Bulletproof Heart (film)

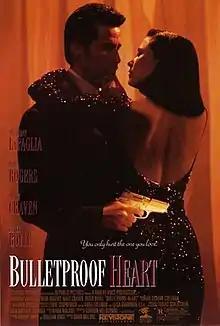
Film poster

Bulletproof Heart (also known as Killer) is a 1995 independent Canadian-American neo-noir film directed by Mark Malone. It stars Anthony LaPaglia and Mimi Rogers, alongside a supporting cast featuring Matt Craven, Peter Boyle, Monika Schnarre, Joseph Maher, and Mark Acheson.